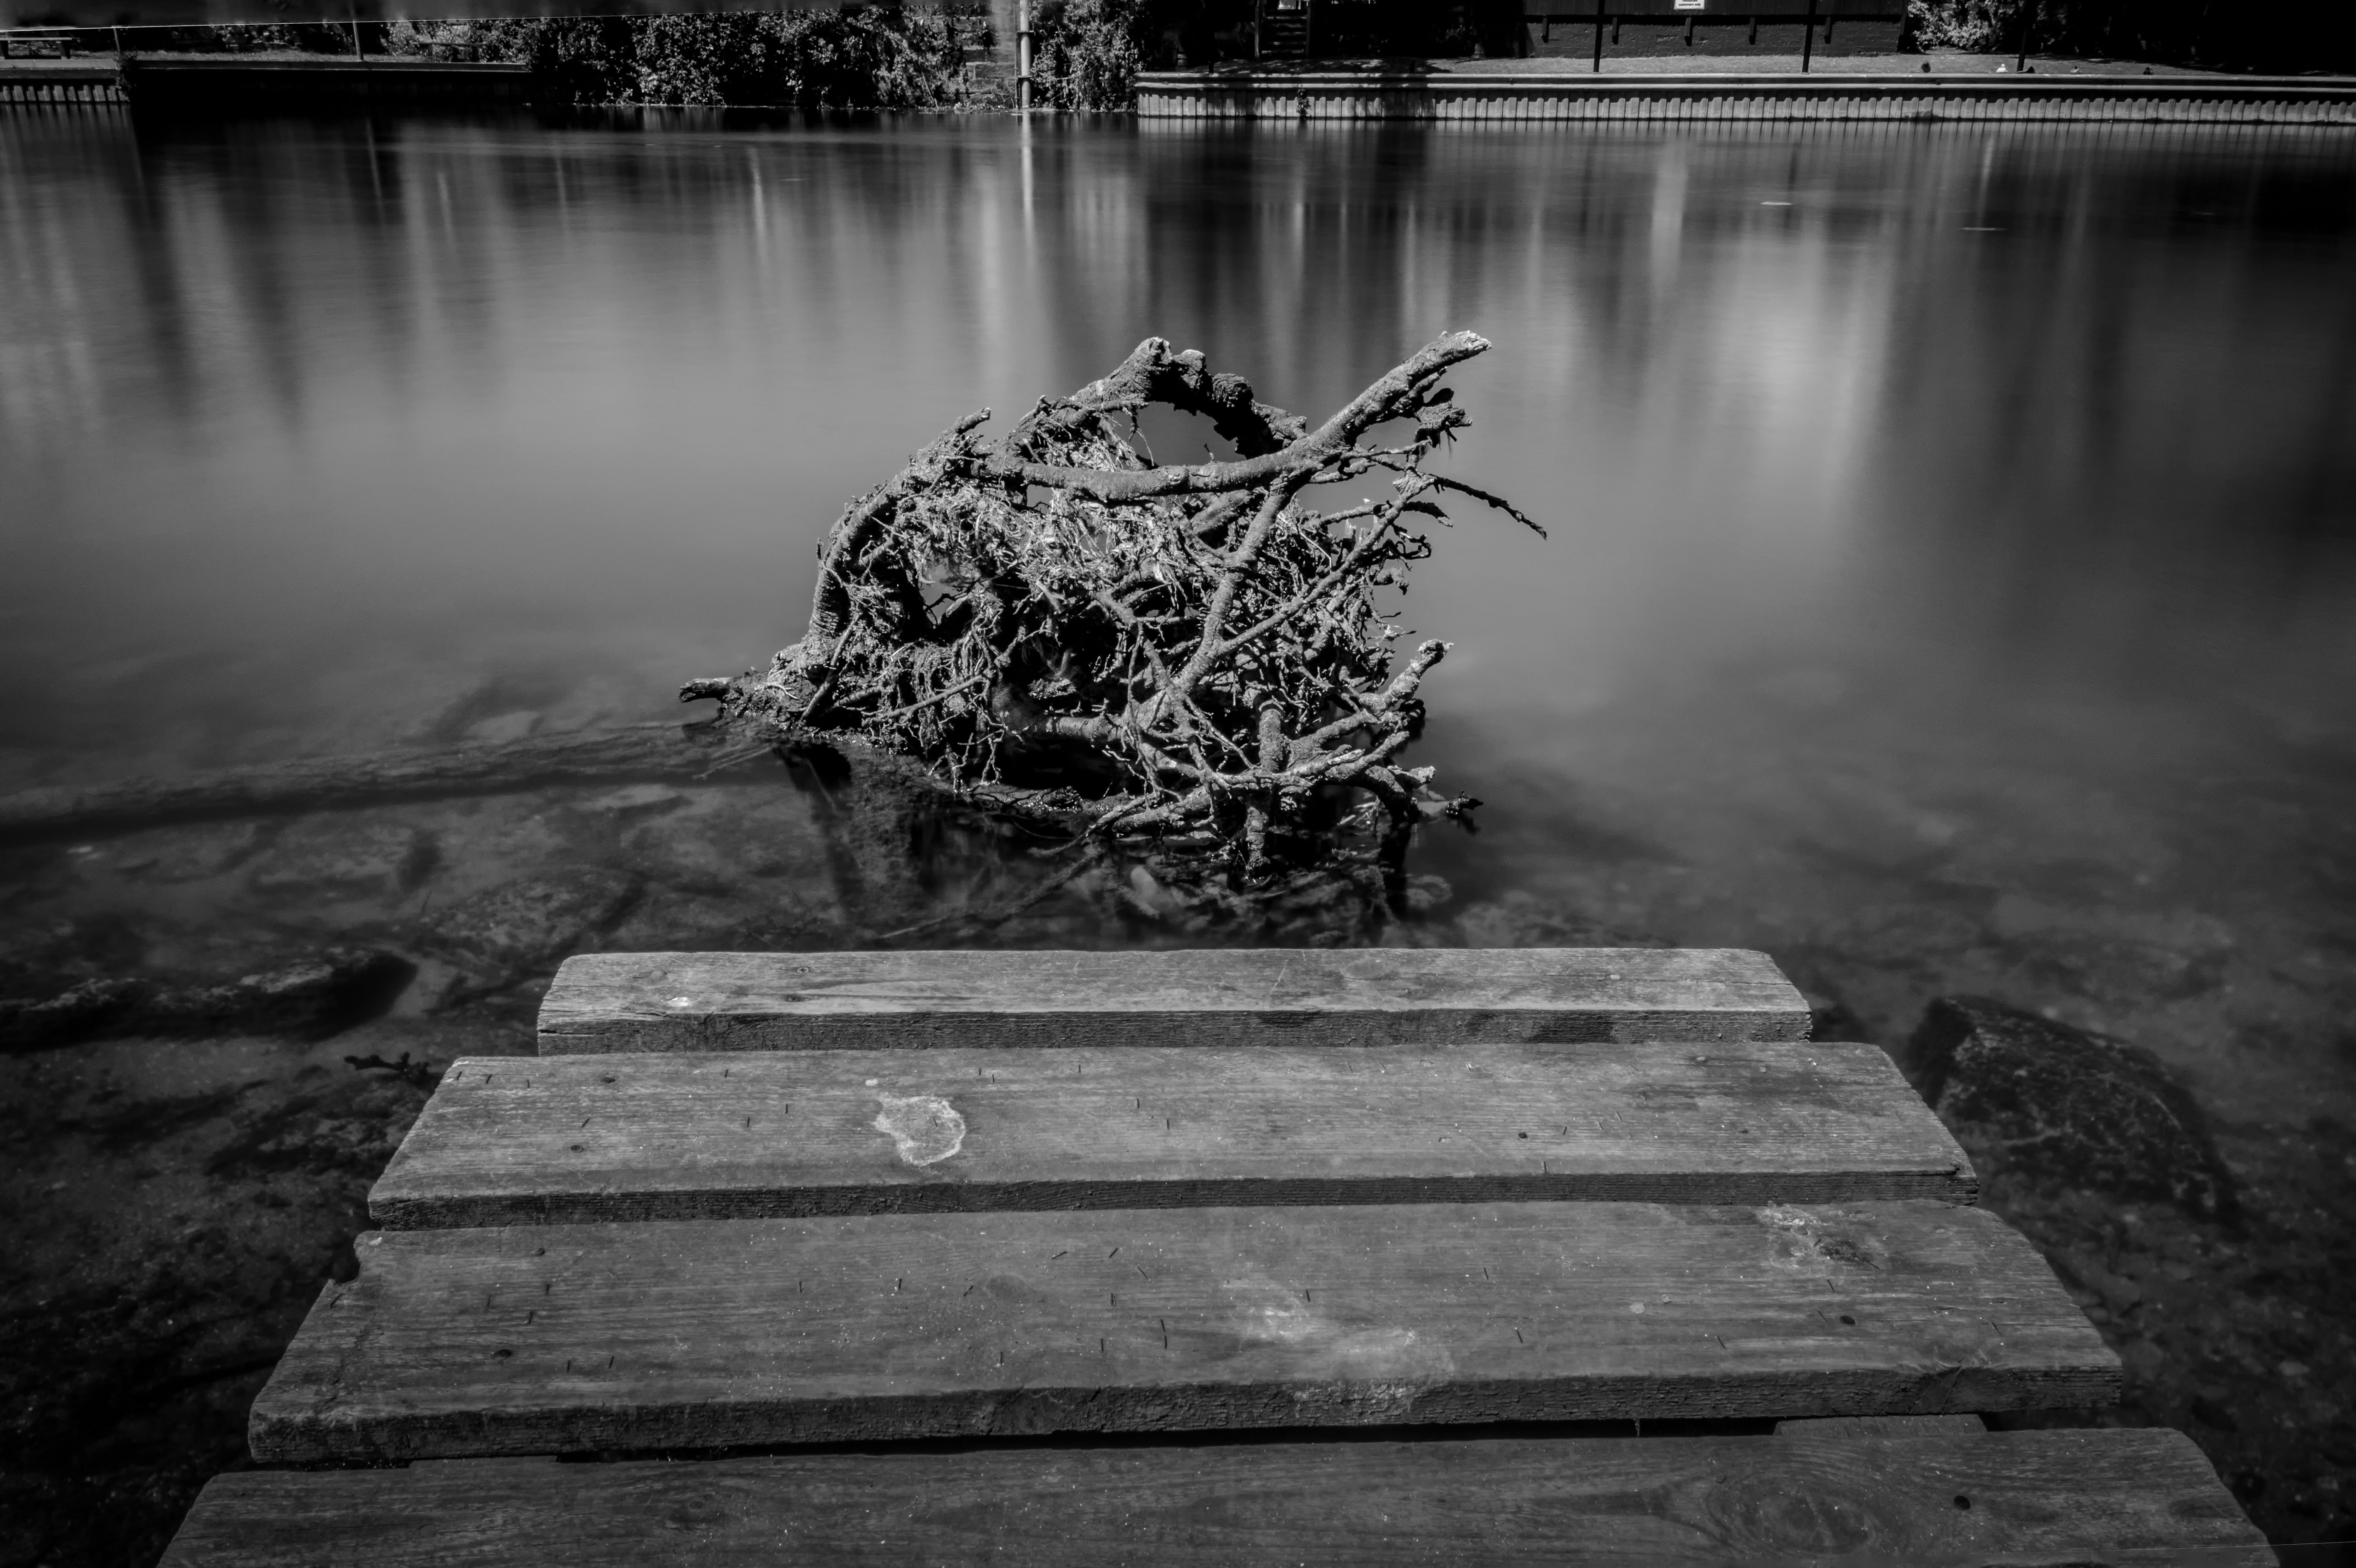
water, rock, light, black and white, wood, white, photography, sunlight, morning, river, reflection, shadow, darkness, black, jetty, monochrome, reflect, uk, england, bw, long, shadows, exposure, reflecting, reflections, noir, blanc, filter, nd, warwickshire, bn, reflects, blancetnoir, avon, detritus, bideford, monochrome photography